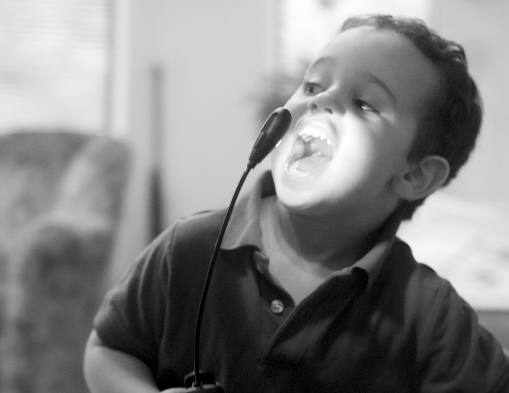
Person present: Yes